Gainesville Regional Airport

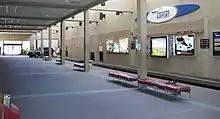
Airport Interior, West Lobby

In February 2024, the airport broke ground on a new four story 418-space parking garage to alleviate parking concerns. The garage will also house new ride-sharing pickup points and bus service and is expected to open by July 2025.